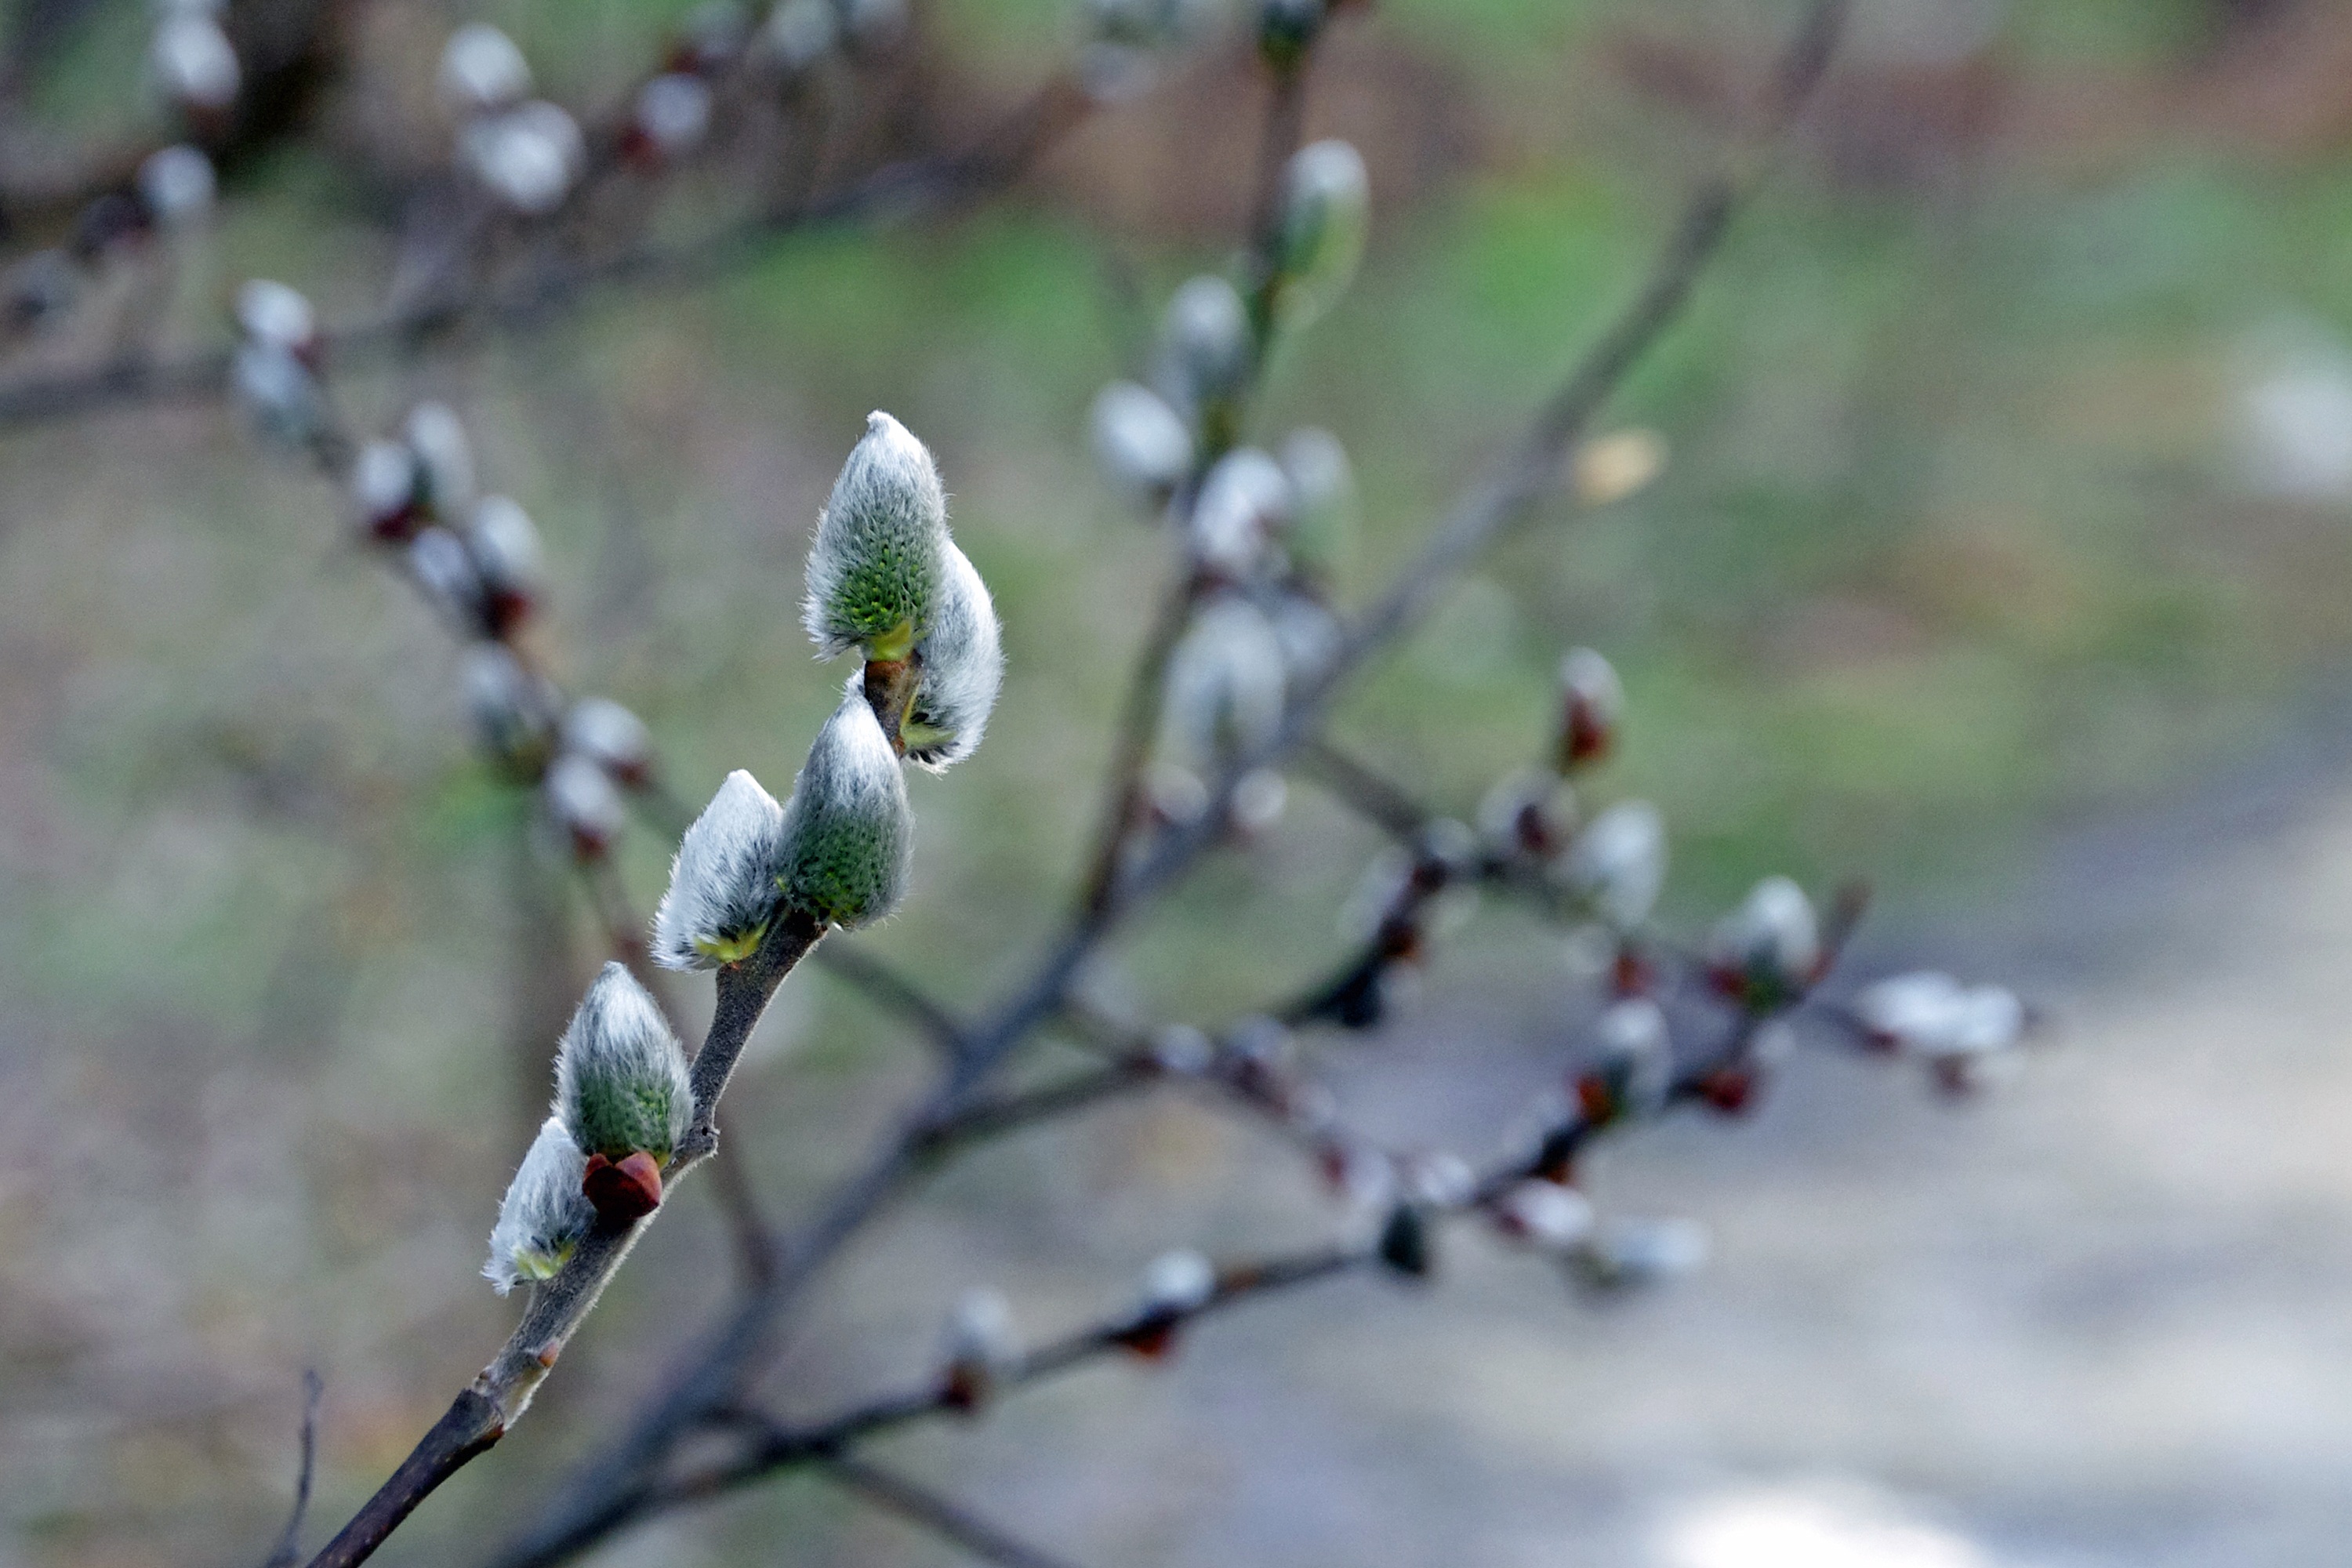
tree, nature, branch, blossom, plant, leaf, flower, frost, spring, green, produce, botany, flora, season, twig, wildflower, close up, willow, shrub, buds, bud, salix, macro photography, gems, flowering plant, gemma, plant stem, woody plant, land plant, thorns spines and prickles